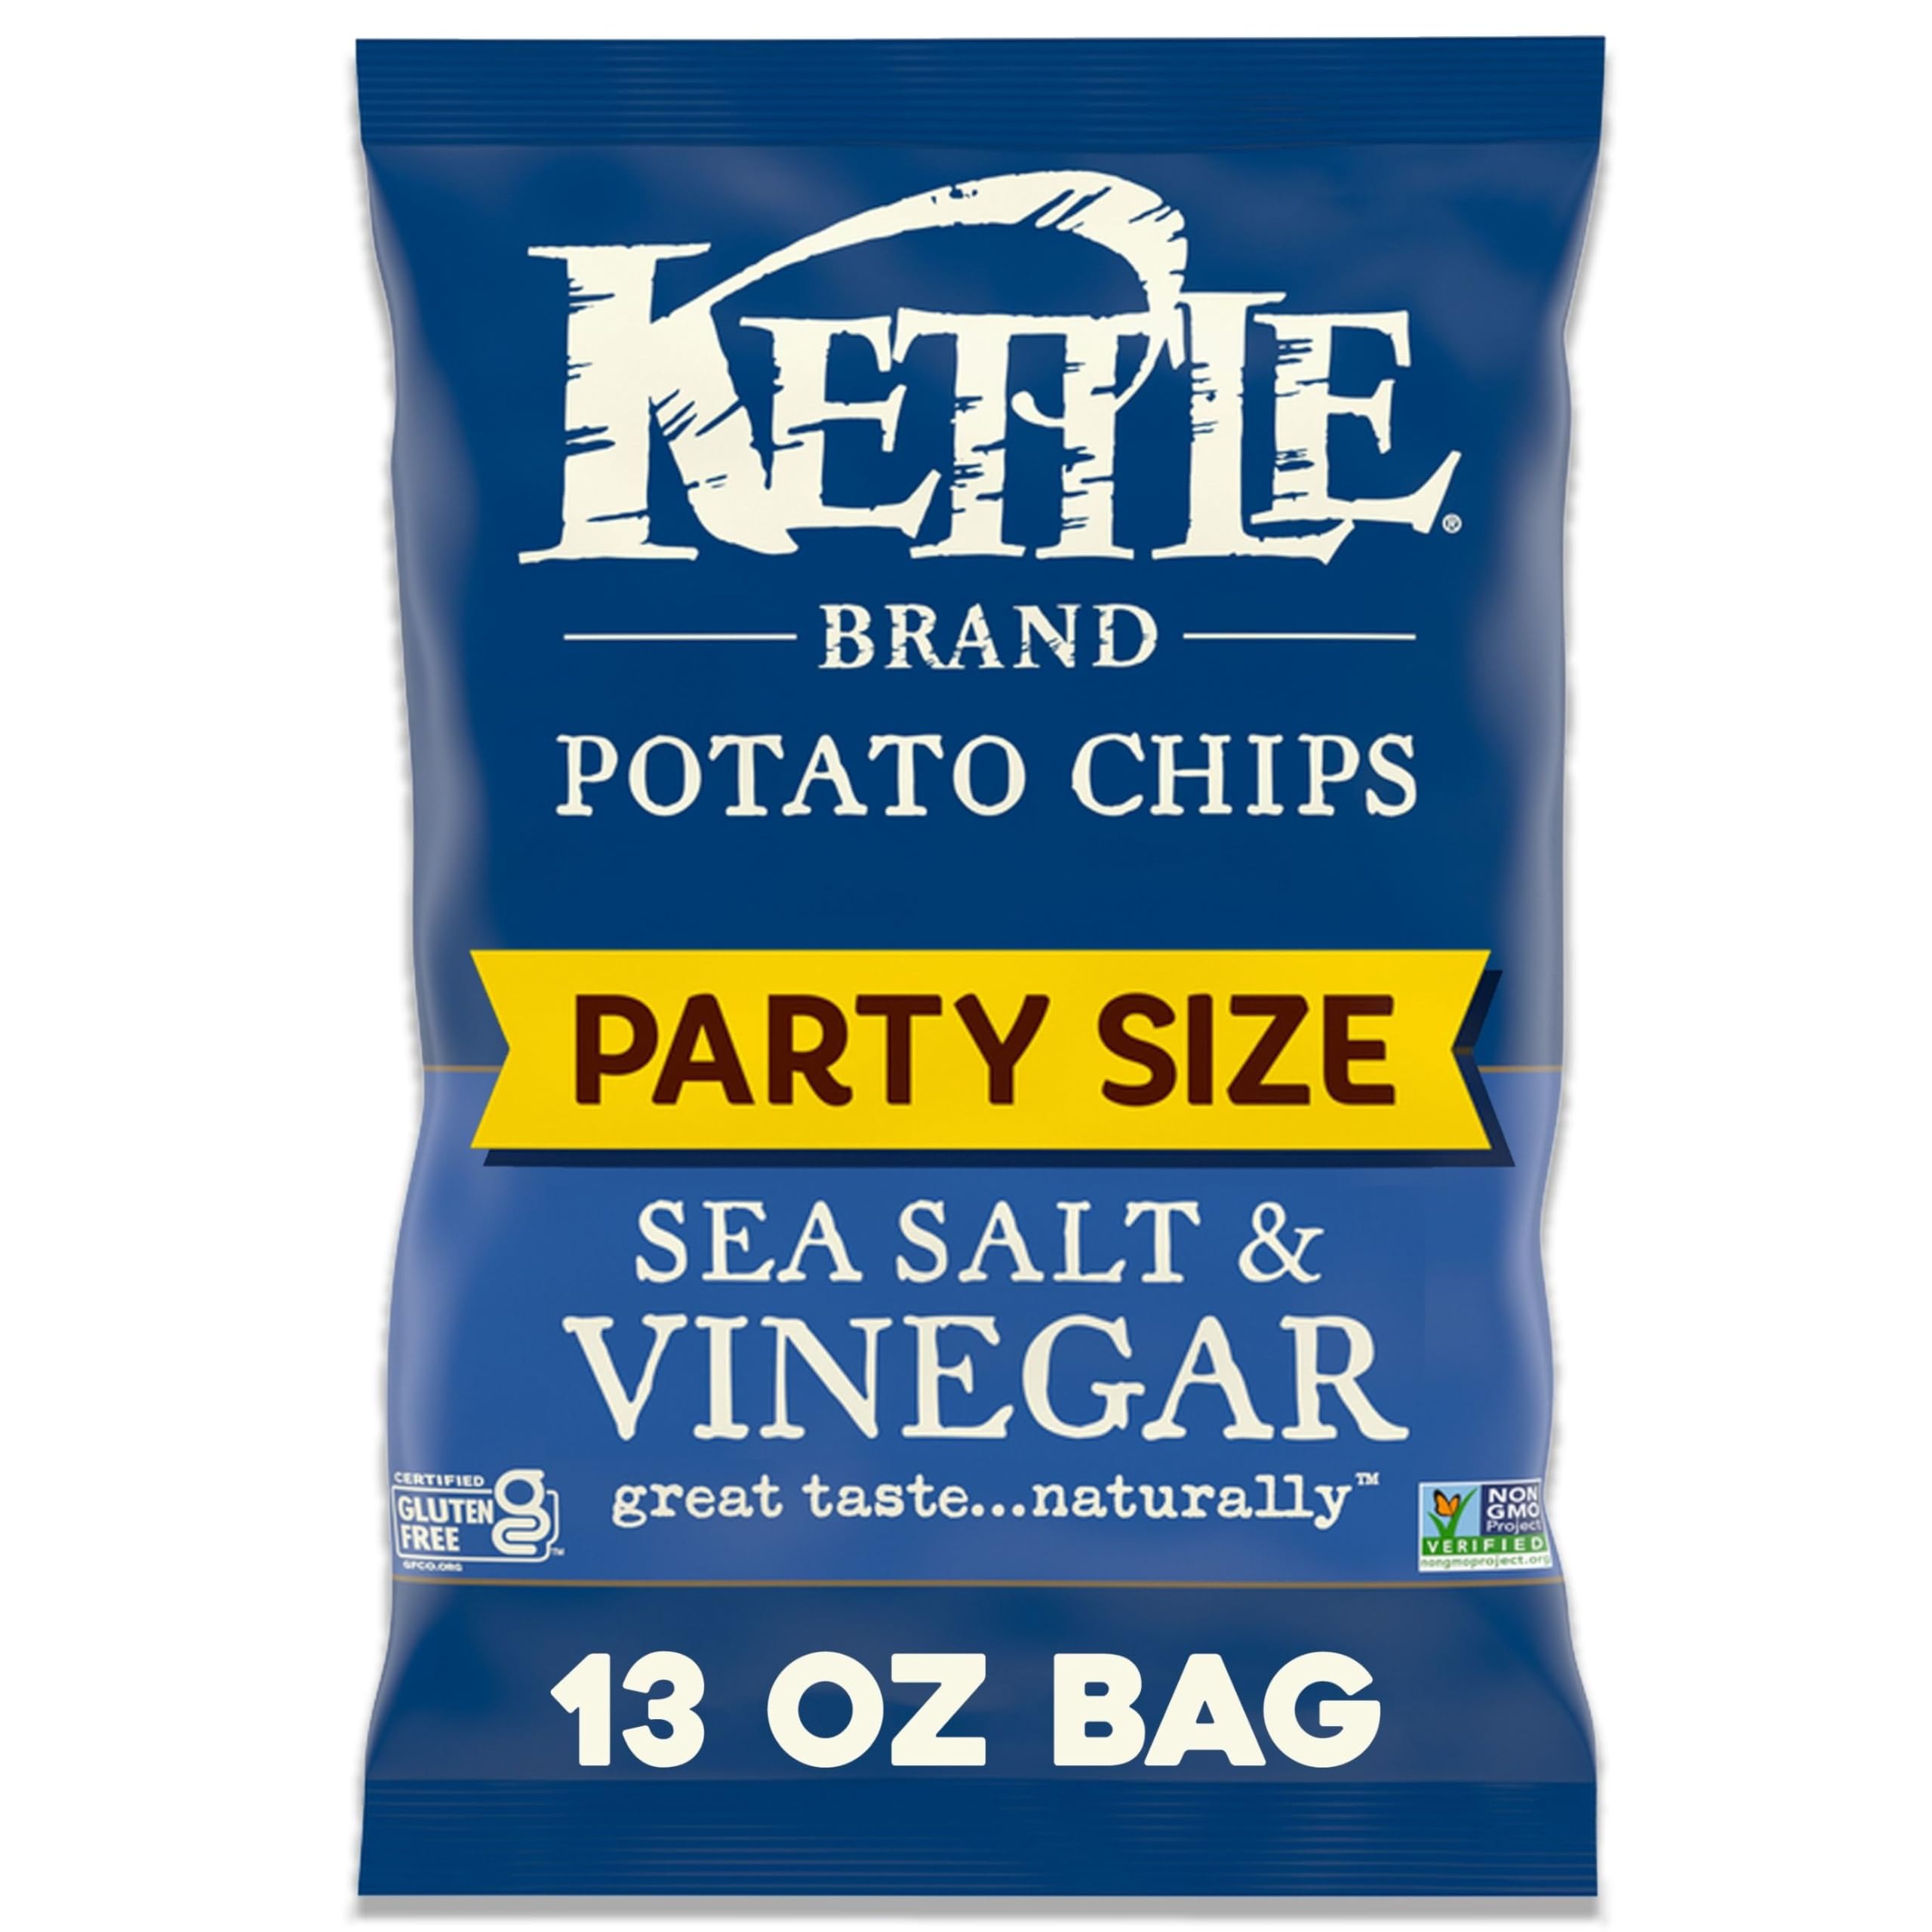
Item Name: Kettle Brand Potato Chips Sea Salt & Vinegar Kettle Chips, 13 Oz
Bullet Point 1: Salt & vinegar kettle chips: perfect balance of zesty sea salt and a hint of tongue-puckering vinegar, and satisfying crunch
Bullet Point 2: Kettle-cooked: incredible tasting potato chips with a hearty crunch
Bullet Point 3: Our natural promise: non-GMO project verified, certified gluten-free
Bullet Point 4: Authentic recipe: made with high quality ingredients
Bullet Point 5: Kettle brand potato chips: extra in a good way
Bullet Point 6: Party size: 13-ounce bag of chips are great for parties, tailgates, and other gatherings
Value: 13.0
Unit: Ounce

Price: 5.29